Ludwig Wittgenstein

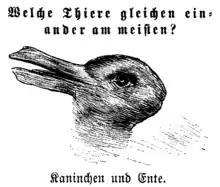
Illustration of a "duckrabbit", discussed in the "Philosophical Investigations", section XI, part II. He used this image to explain "seeing that" versus "seeing as".

In 1926 Wittgenstein was again working as a gardener for a number of months, this time at the monastery of Hütteldorf, where he had also inquired about becoming a monk. His sister, Margaret, invited him to help with the design of her new townhouse in Vienna's "Kundmanngasse". Wittgenstein, his friend Paul Engelmann, and a team of architects developed a spare modernist house. In particular, Wittgenstein focused on the windows, doors, and radiators, demanding that every detail be exactly as he specified. When the house was nearly finished Wittgenstein had an entire ceiling raised 30 mm so that the room had the exact proportions he wanted. Monk writes that "This is not so marginal as it may at first appear, for it is precisely these details that lend what is otherwise a rather plain, even ugly house its distinctive beauty."